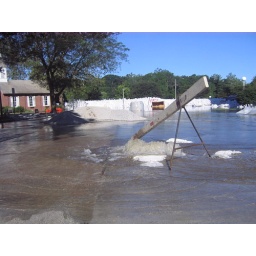
Manhole spewing water in front of sandbag wall by IMU